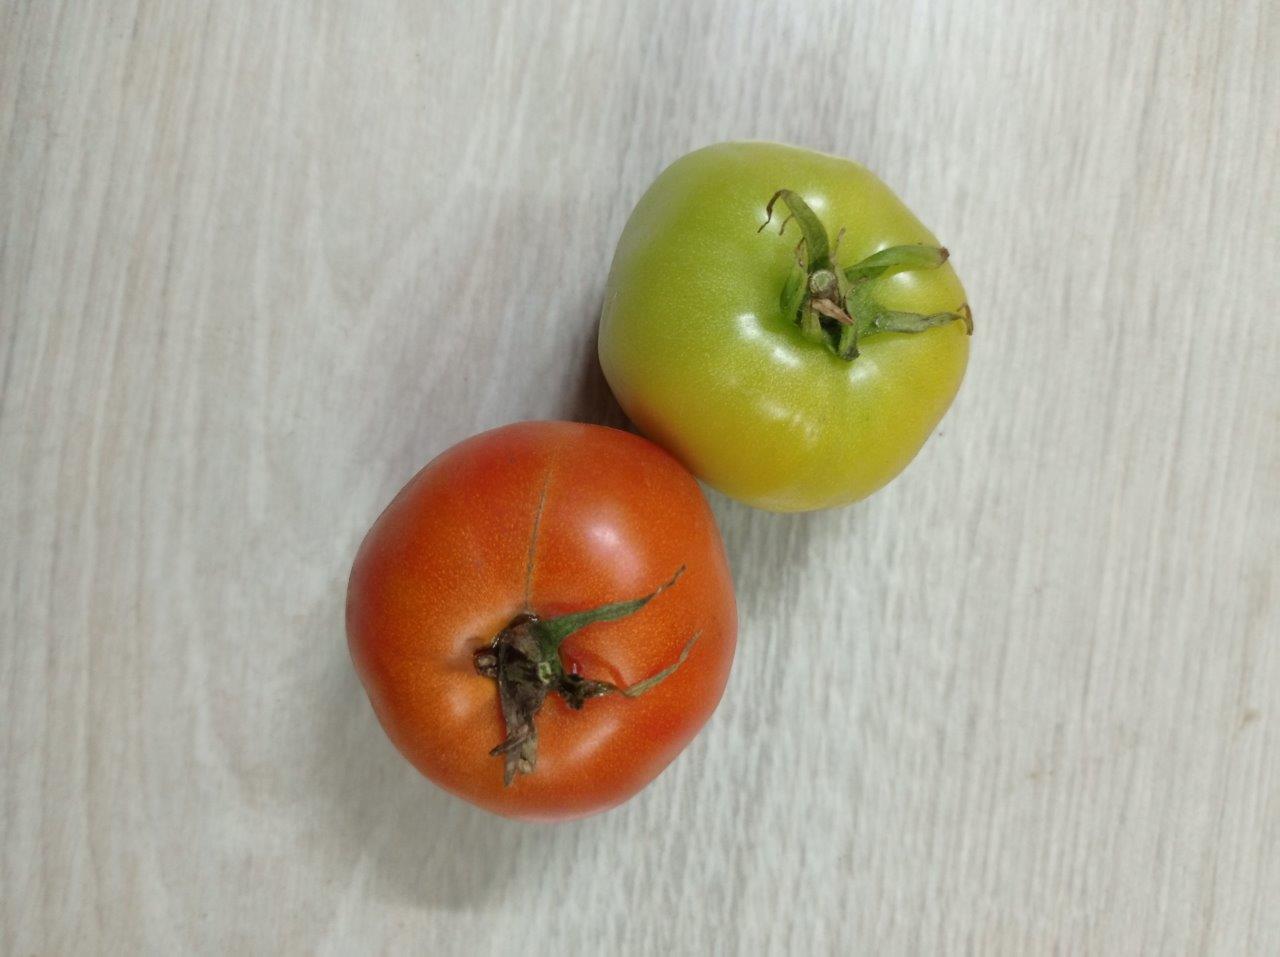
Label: Fresh